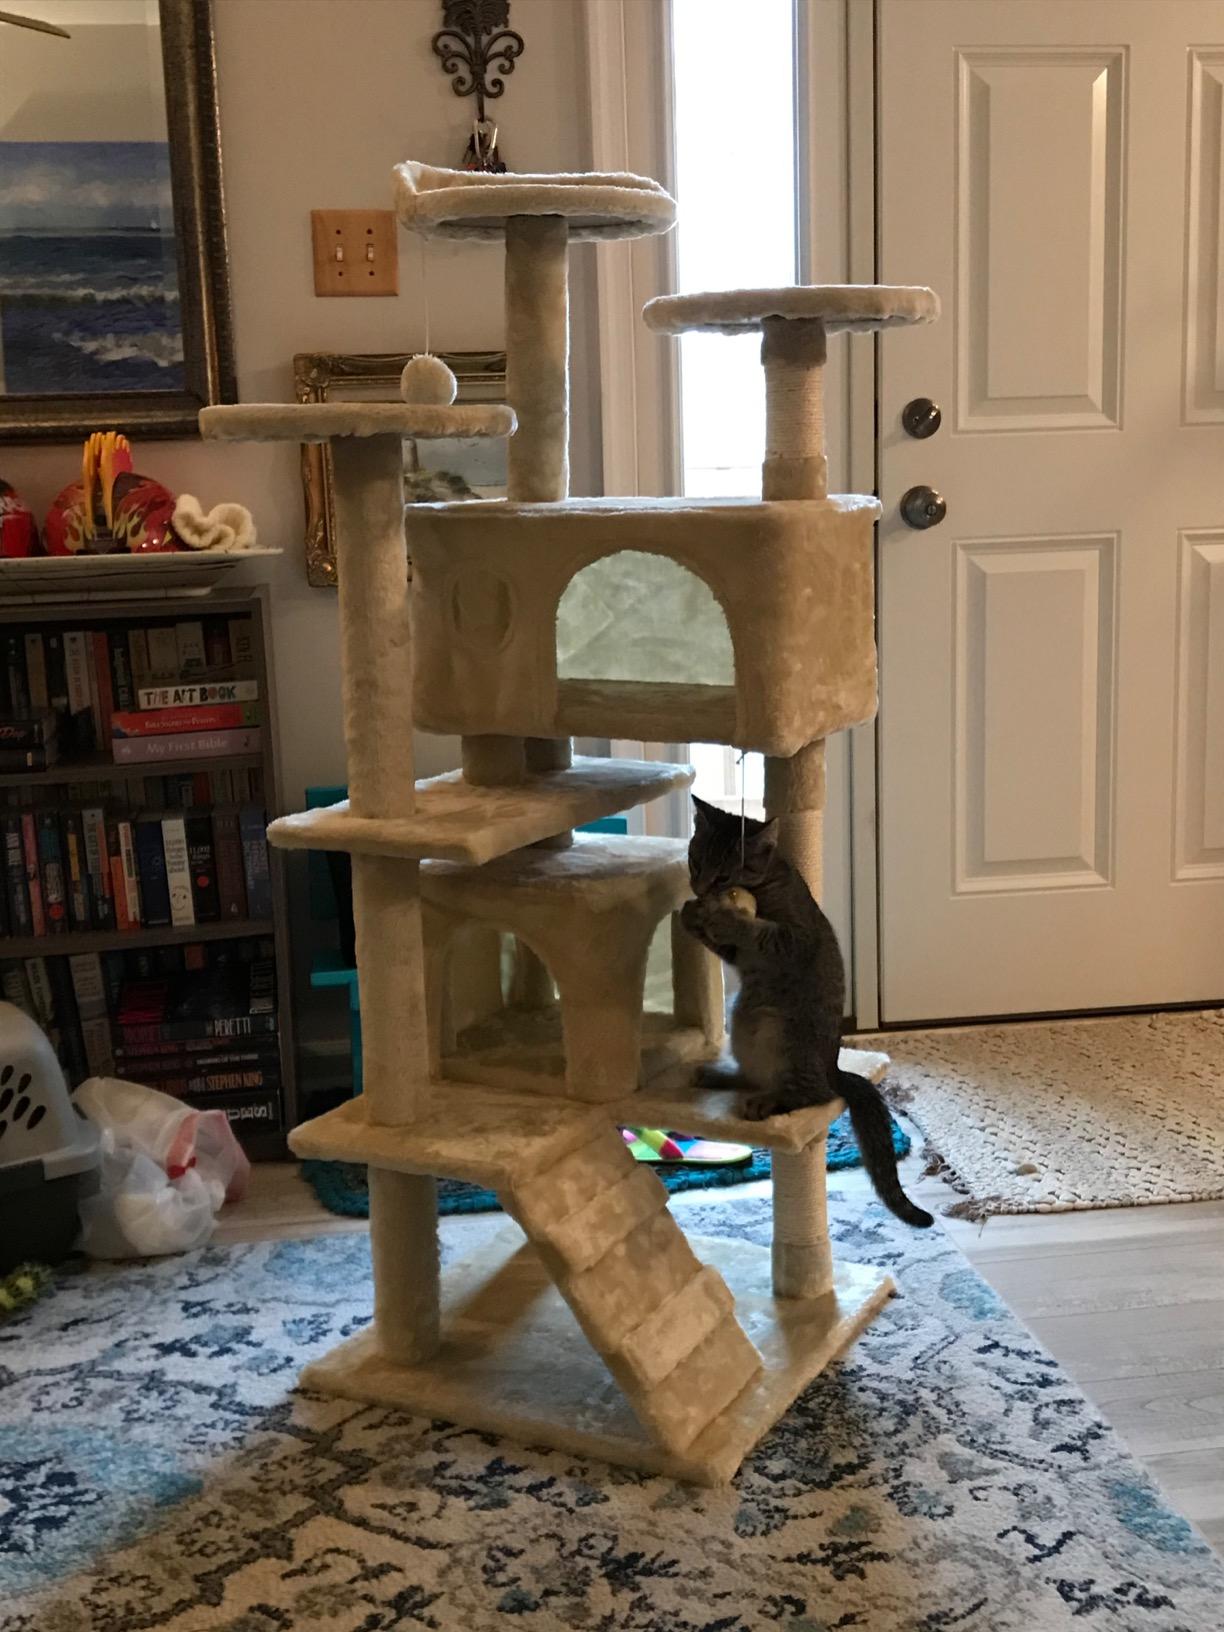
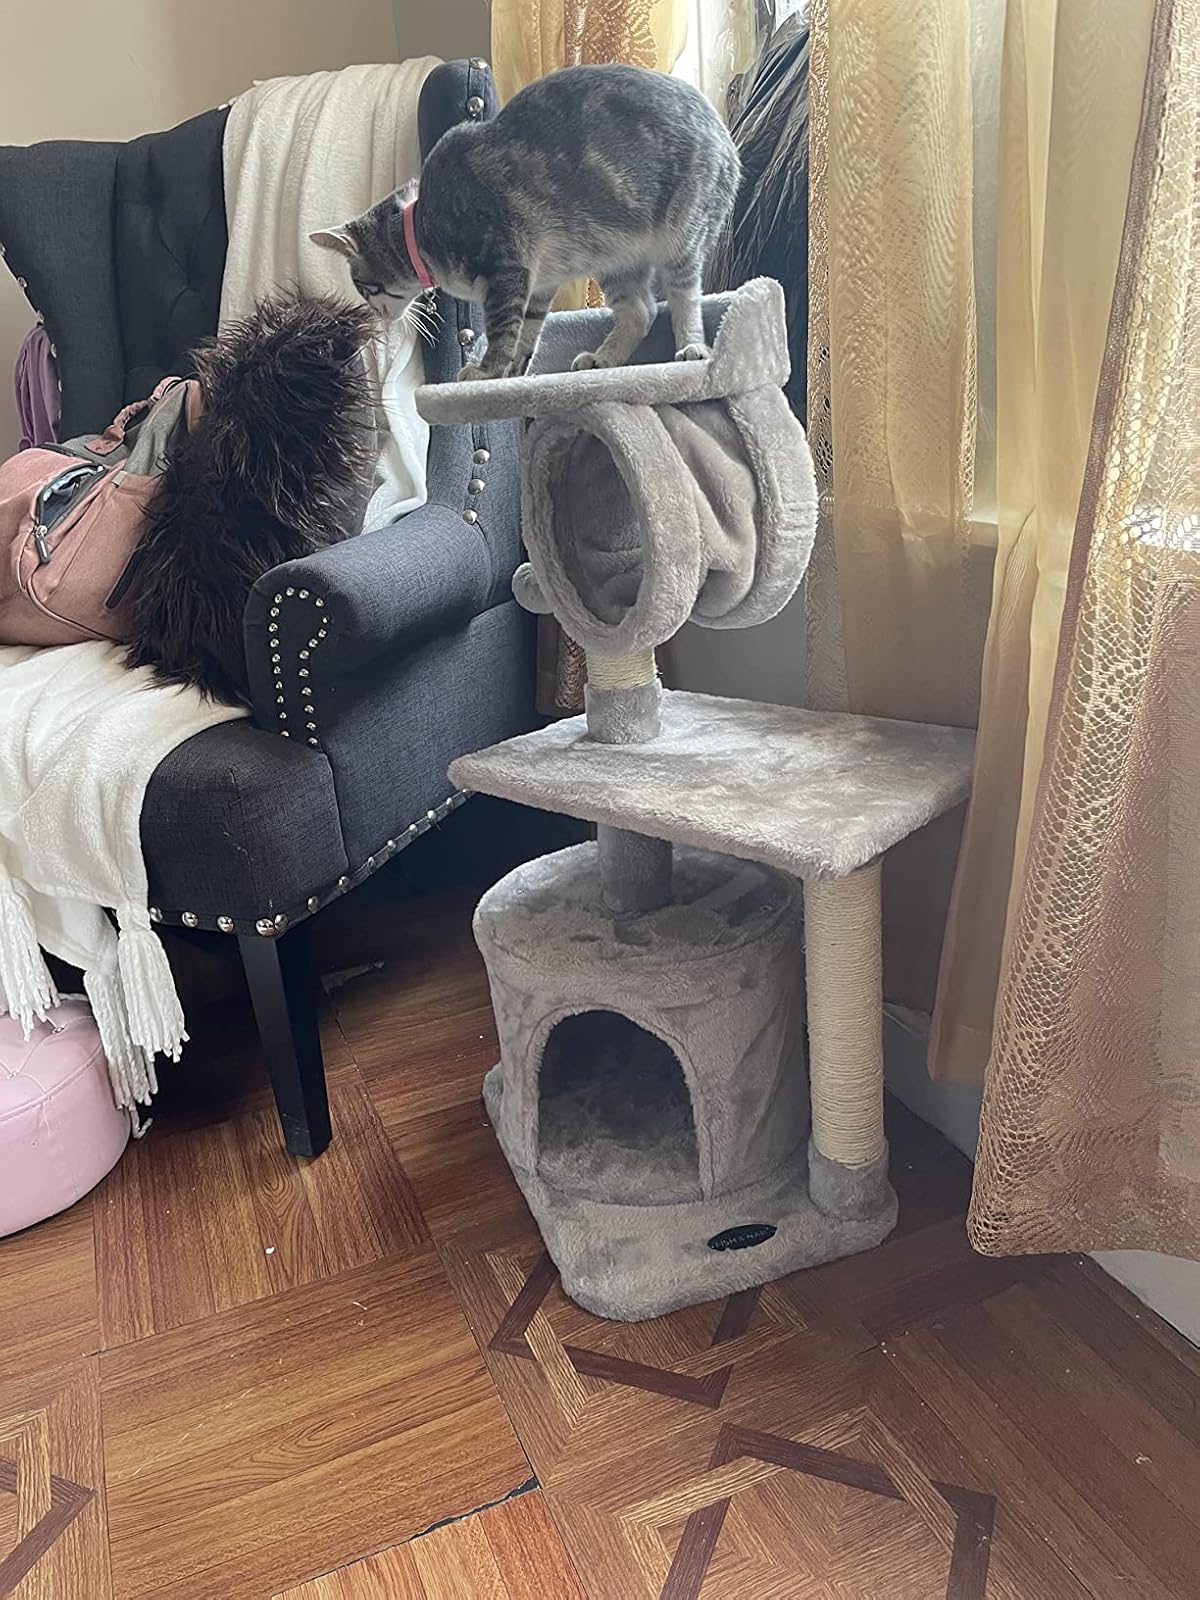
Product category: items_cat tree
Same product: no